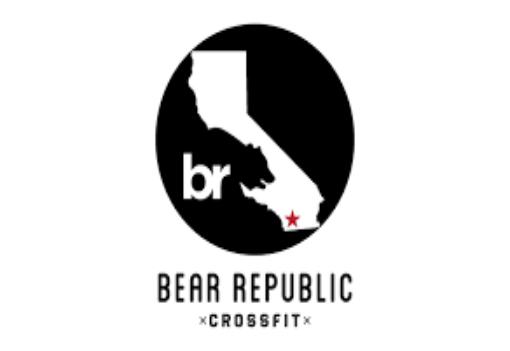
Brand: Bear Republic
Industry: Food